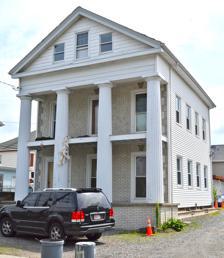
Building: Francis Buttrick House
Country: United States of America
Year built: 1874
Historic house in Massachusetts, United States United States historic place Francis Buttrick House U.S. National Register of Historic Places Show map of Massachusetts Show map of the United States Location 44 Harvard Street, Waltham, Massachusetts Coordinates 42°22′28″N 71°14′37″W / 42.37444°N 71.24361°W / 42.37444; -71.24361 Area less than one acre Built 1850 ( 1850 ) -1874 Architectural style Greek Revival MPS Waltham MRA NRHP reference No. 89001566 Added to NRHP September 28, 1989 The Francis Buttrick House is a historic house at 44 Harvard Street in Waltham, Massachusetts .  Built before 1852, it is one of a small number of temple-front Greek Revival houses in the city. It was listed on the National Register of Historic Places in 1989. Description and history The Francis Buttrick House stands in a densely built residential area west of downtown Waltham, on the east side of Harvard Street between Charles Street and Harvard Places.  It is a 2 + 1 ⁄ 2 -story wood-frame structure, with a gabled roof and exterior clad in a variety of finishes.  Its principal distinguishing features is the massive two-story Greek Revival portico, with four fluted Doric Columns (one a modern replacement) supporting a full entablature and pedimented gable.  The front facade has full-height windows, with the main entrance in the leftmost of three bays.  A series of ells extend the building to the rear. The house was built sometime before 1852; at the time of its listing on the National Register in 1989, it was one of four surviving temple-fronted houses in the city.  It was originally located a short way to the south, facing Charles Street, and was moved to its present location in the 1860s by Francis Buttrick, who apparently used it as a rental property. See also National Register of Historic Places listings in Waltham, Massachusetts References